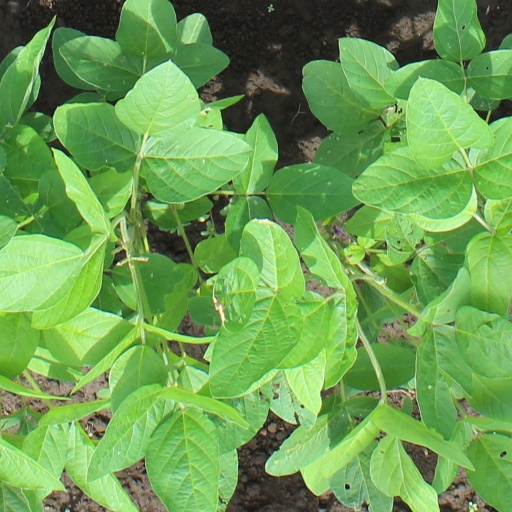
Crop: soybean